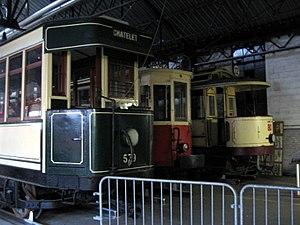
Le Musée des transports urbains, interurbains et ruraux est un musée consacré aux transports en commun. Il appartient à l'« Association du musée des transports urbains, interurbains et ruraux ».
Le train bleu du Val de Saône était un tramway reliant Lyon à Neuville-sur-Saône de 1932 à 1957. Il faisait suite à un tramway à vapeur, qui circulait sur ce même trajet depuis 1891.